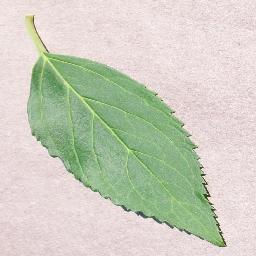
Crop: cherry
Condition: (including_sour)_healthy